Alcohol by volume

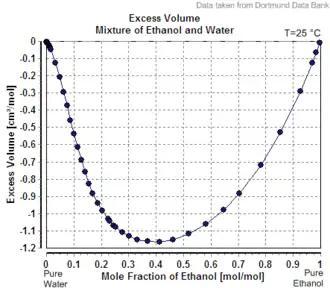
Change in volume with increasing alc/vol.

Mixing two solutions of alcohol of different strengths usually causes a change in volume. Mixing pure water with a solution less than 24% by mass causes a slight increase in total volume, whereas the mixing of two solutions above 24% causes a decrease in volume. The phenomenon of volume changes due to mixing dissimilar solutions is called "partial molar volume". Water and ethanol are both polar solvents. When water is added to ethanol, the smaller water molecules are attracted to the ethanol's hydroxyl group, and each molecule alters the polarity field of the other. The attraction allows closer spacing between molecules than is usually found in non-polar mixtures.